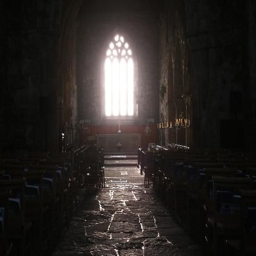
early morning sunshine in the abbey